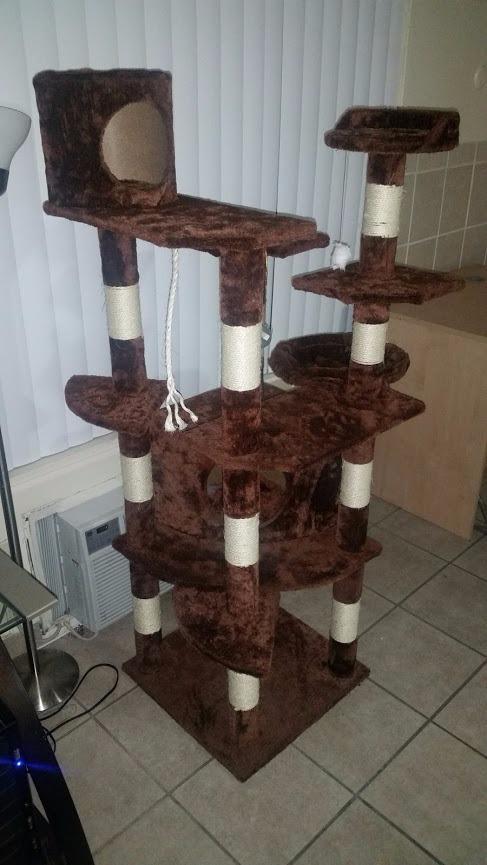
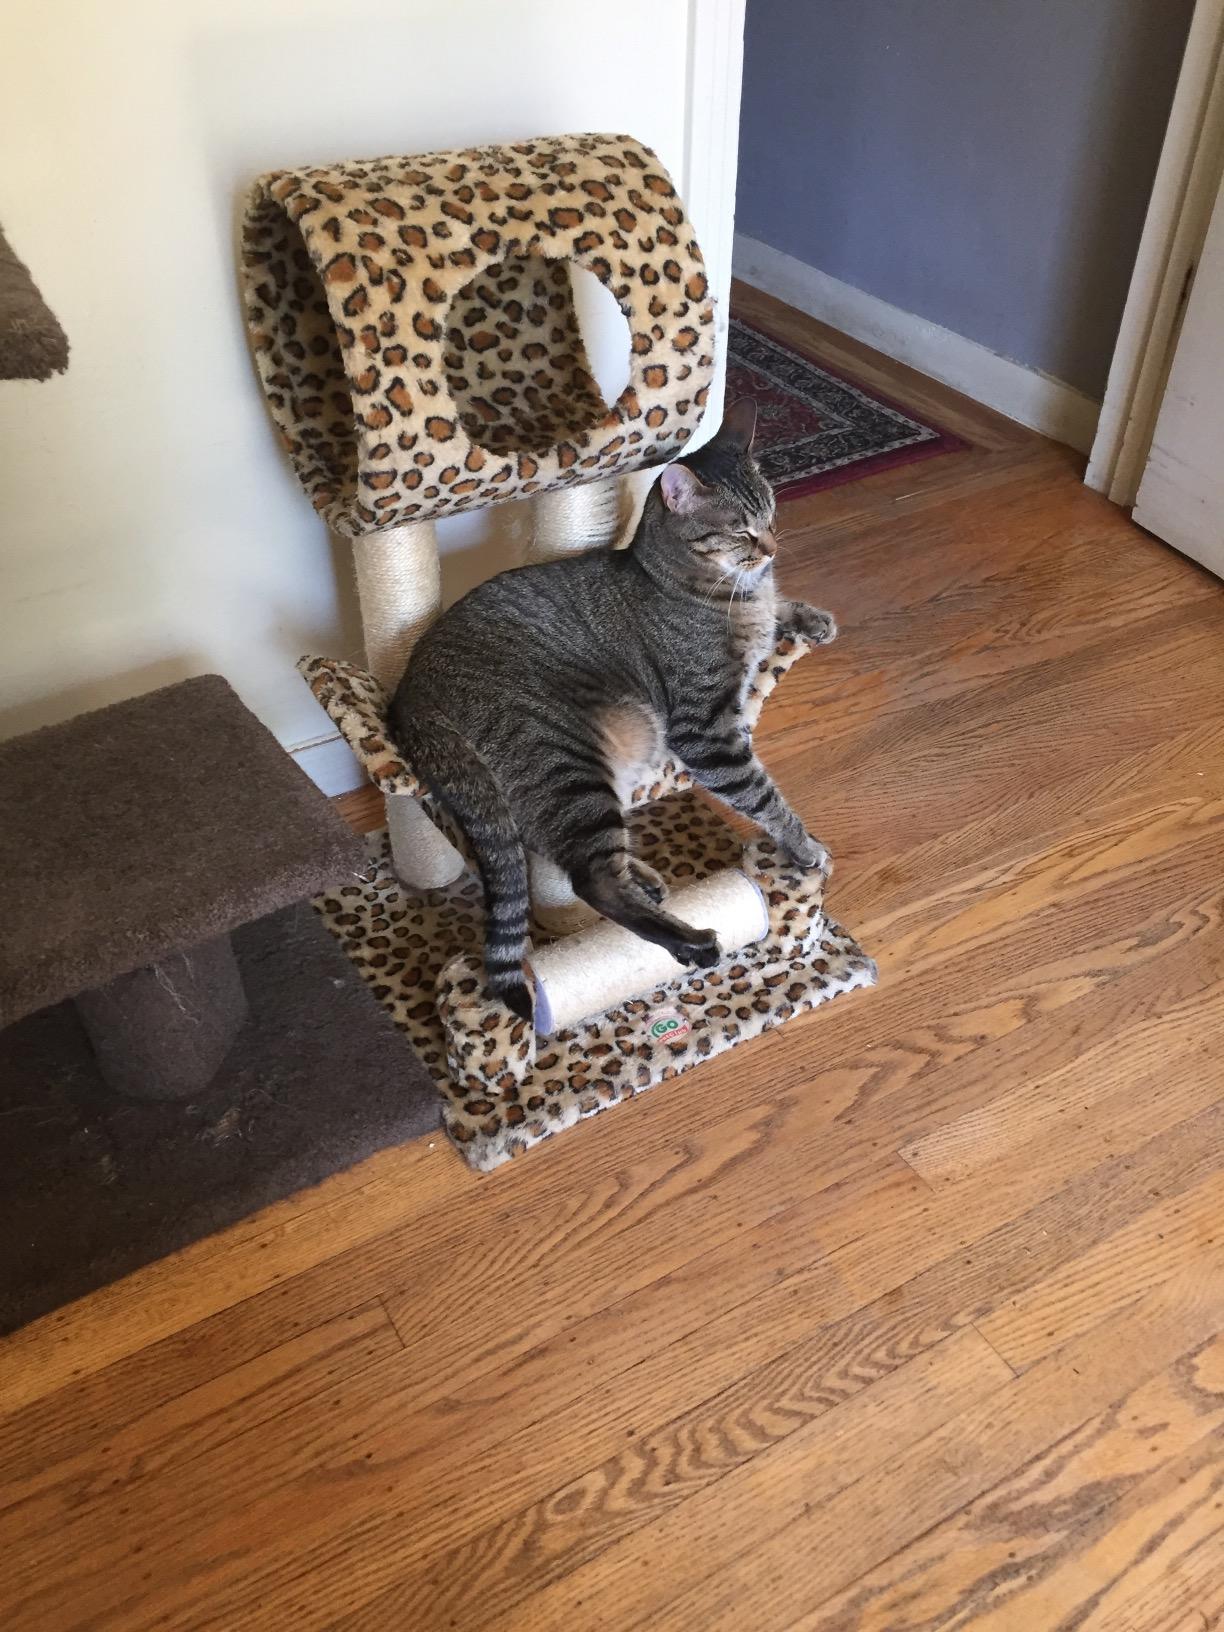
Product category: items_cat tree
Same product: no